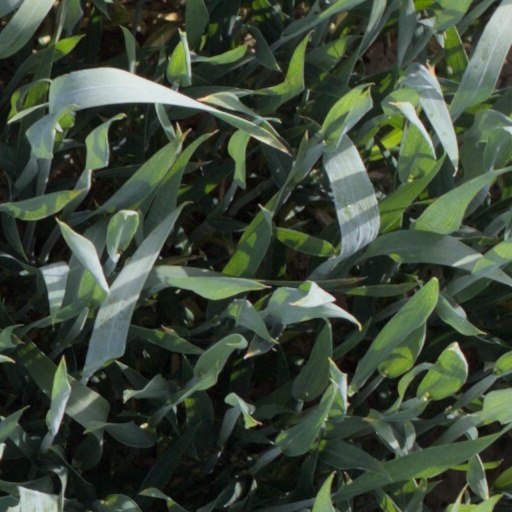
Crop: wheat